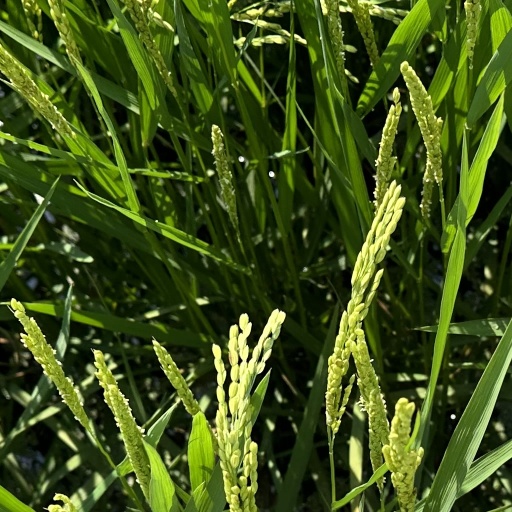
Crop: rice